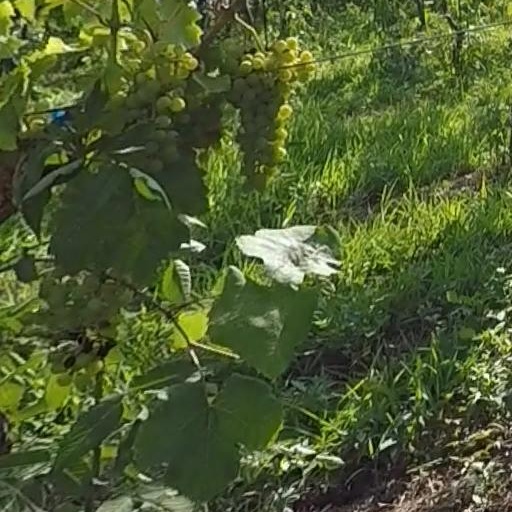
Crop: grape